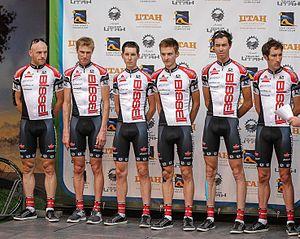
L'équipe cycliste Bissell est une équipe cycliste américaine, ayant existé de 2005 à 2013. Durant son existence, elle court avec une licence d'équipe continentale et participe aux circuits continentaux de cyclisme et en particulier l'UCI America Tour.